Geographical midpoint of Europe

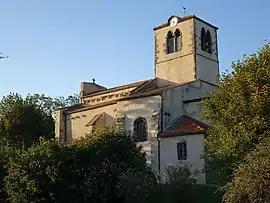
Church in Saint-André-le-Coq

12 members: In 1987 the centre of the European Community of the 12 members was declared to be in the middle of France, in the village of Saint-André-le-Coq, département of Puy-de-Dôme, région of Auvergne.